First Expedition

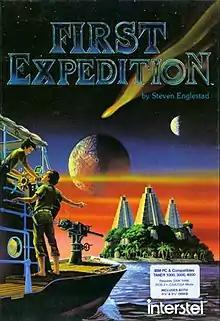

First Expedition is a 1988 video game published by Interstel Corporation.